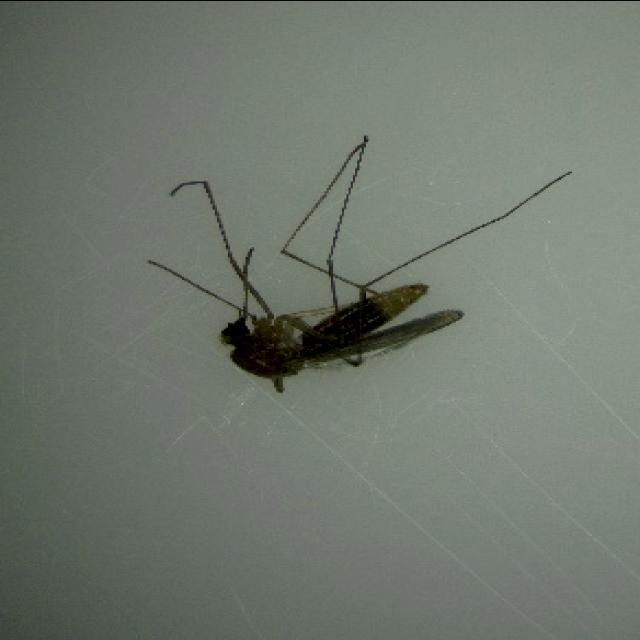
Species: culex_pipiens